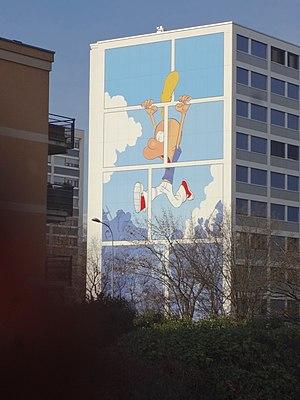
Le personnage de Titeuf est peint sur la façade rénovée d'un immeuble à la rue de la Calle, Onex, canton de Genève.
Titeuf est une série télévisée d'animation et diffusée depuis le 4 avril 2002 sur Canal J, puis France 3 et enfin France 4 mais la série a été censurée de France 4. Une cinquième saison est en production.
Philippe Chappuis dit Zep, né le 15 décembre 1967 à Onex, est un auteur de bande dessinée suisse. Il est notamment connu pour sa série Titeuf. Il habite dans la commune de Genève.